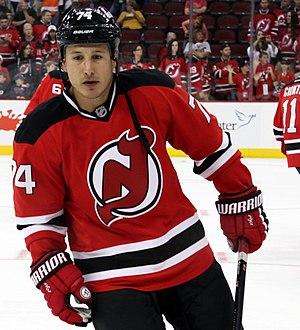
Jordin Kudluk Tootoo né le 2 février 1983 à Churchill au Manitoba est un joueur professionnel canadien de hockey sur glace.